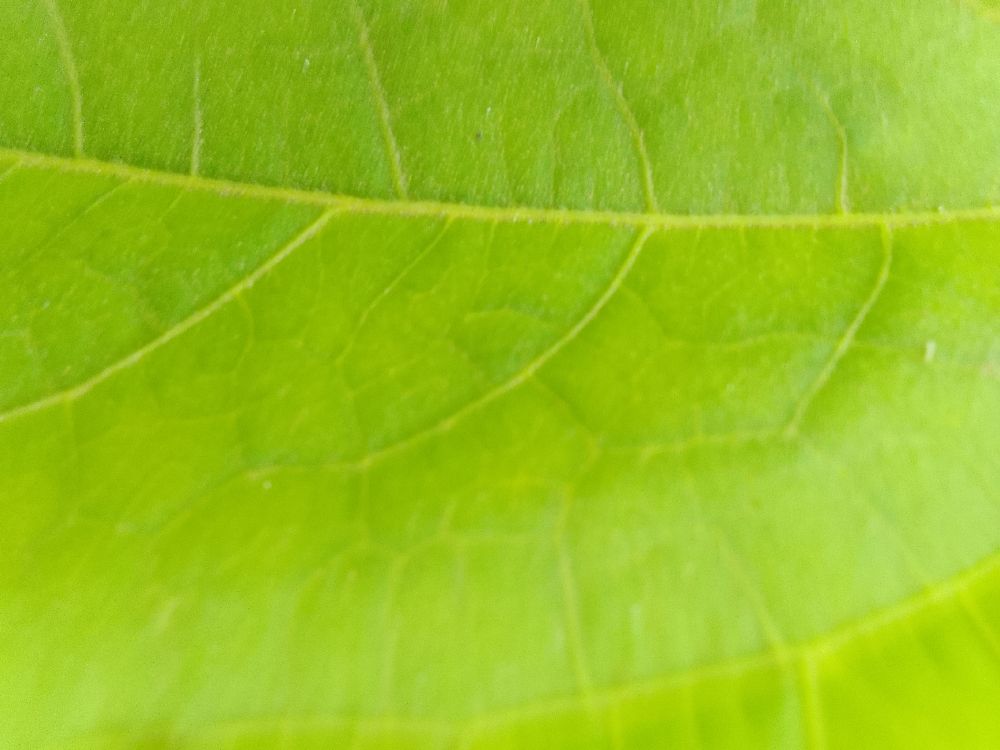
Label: healthy